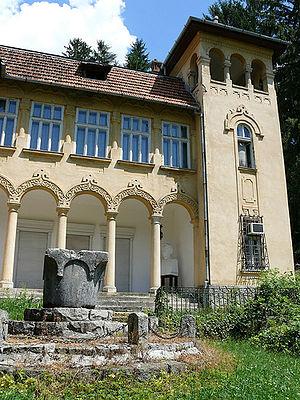
Ciucea est une commune de Transylvanie, en Roumanie, dans le județ de Cluj.
Tous ces monuments se trouvent sur un rayon de moins de 50 km autour de Cluj-Napoca.